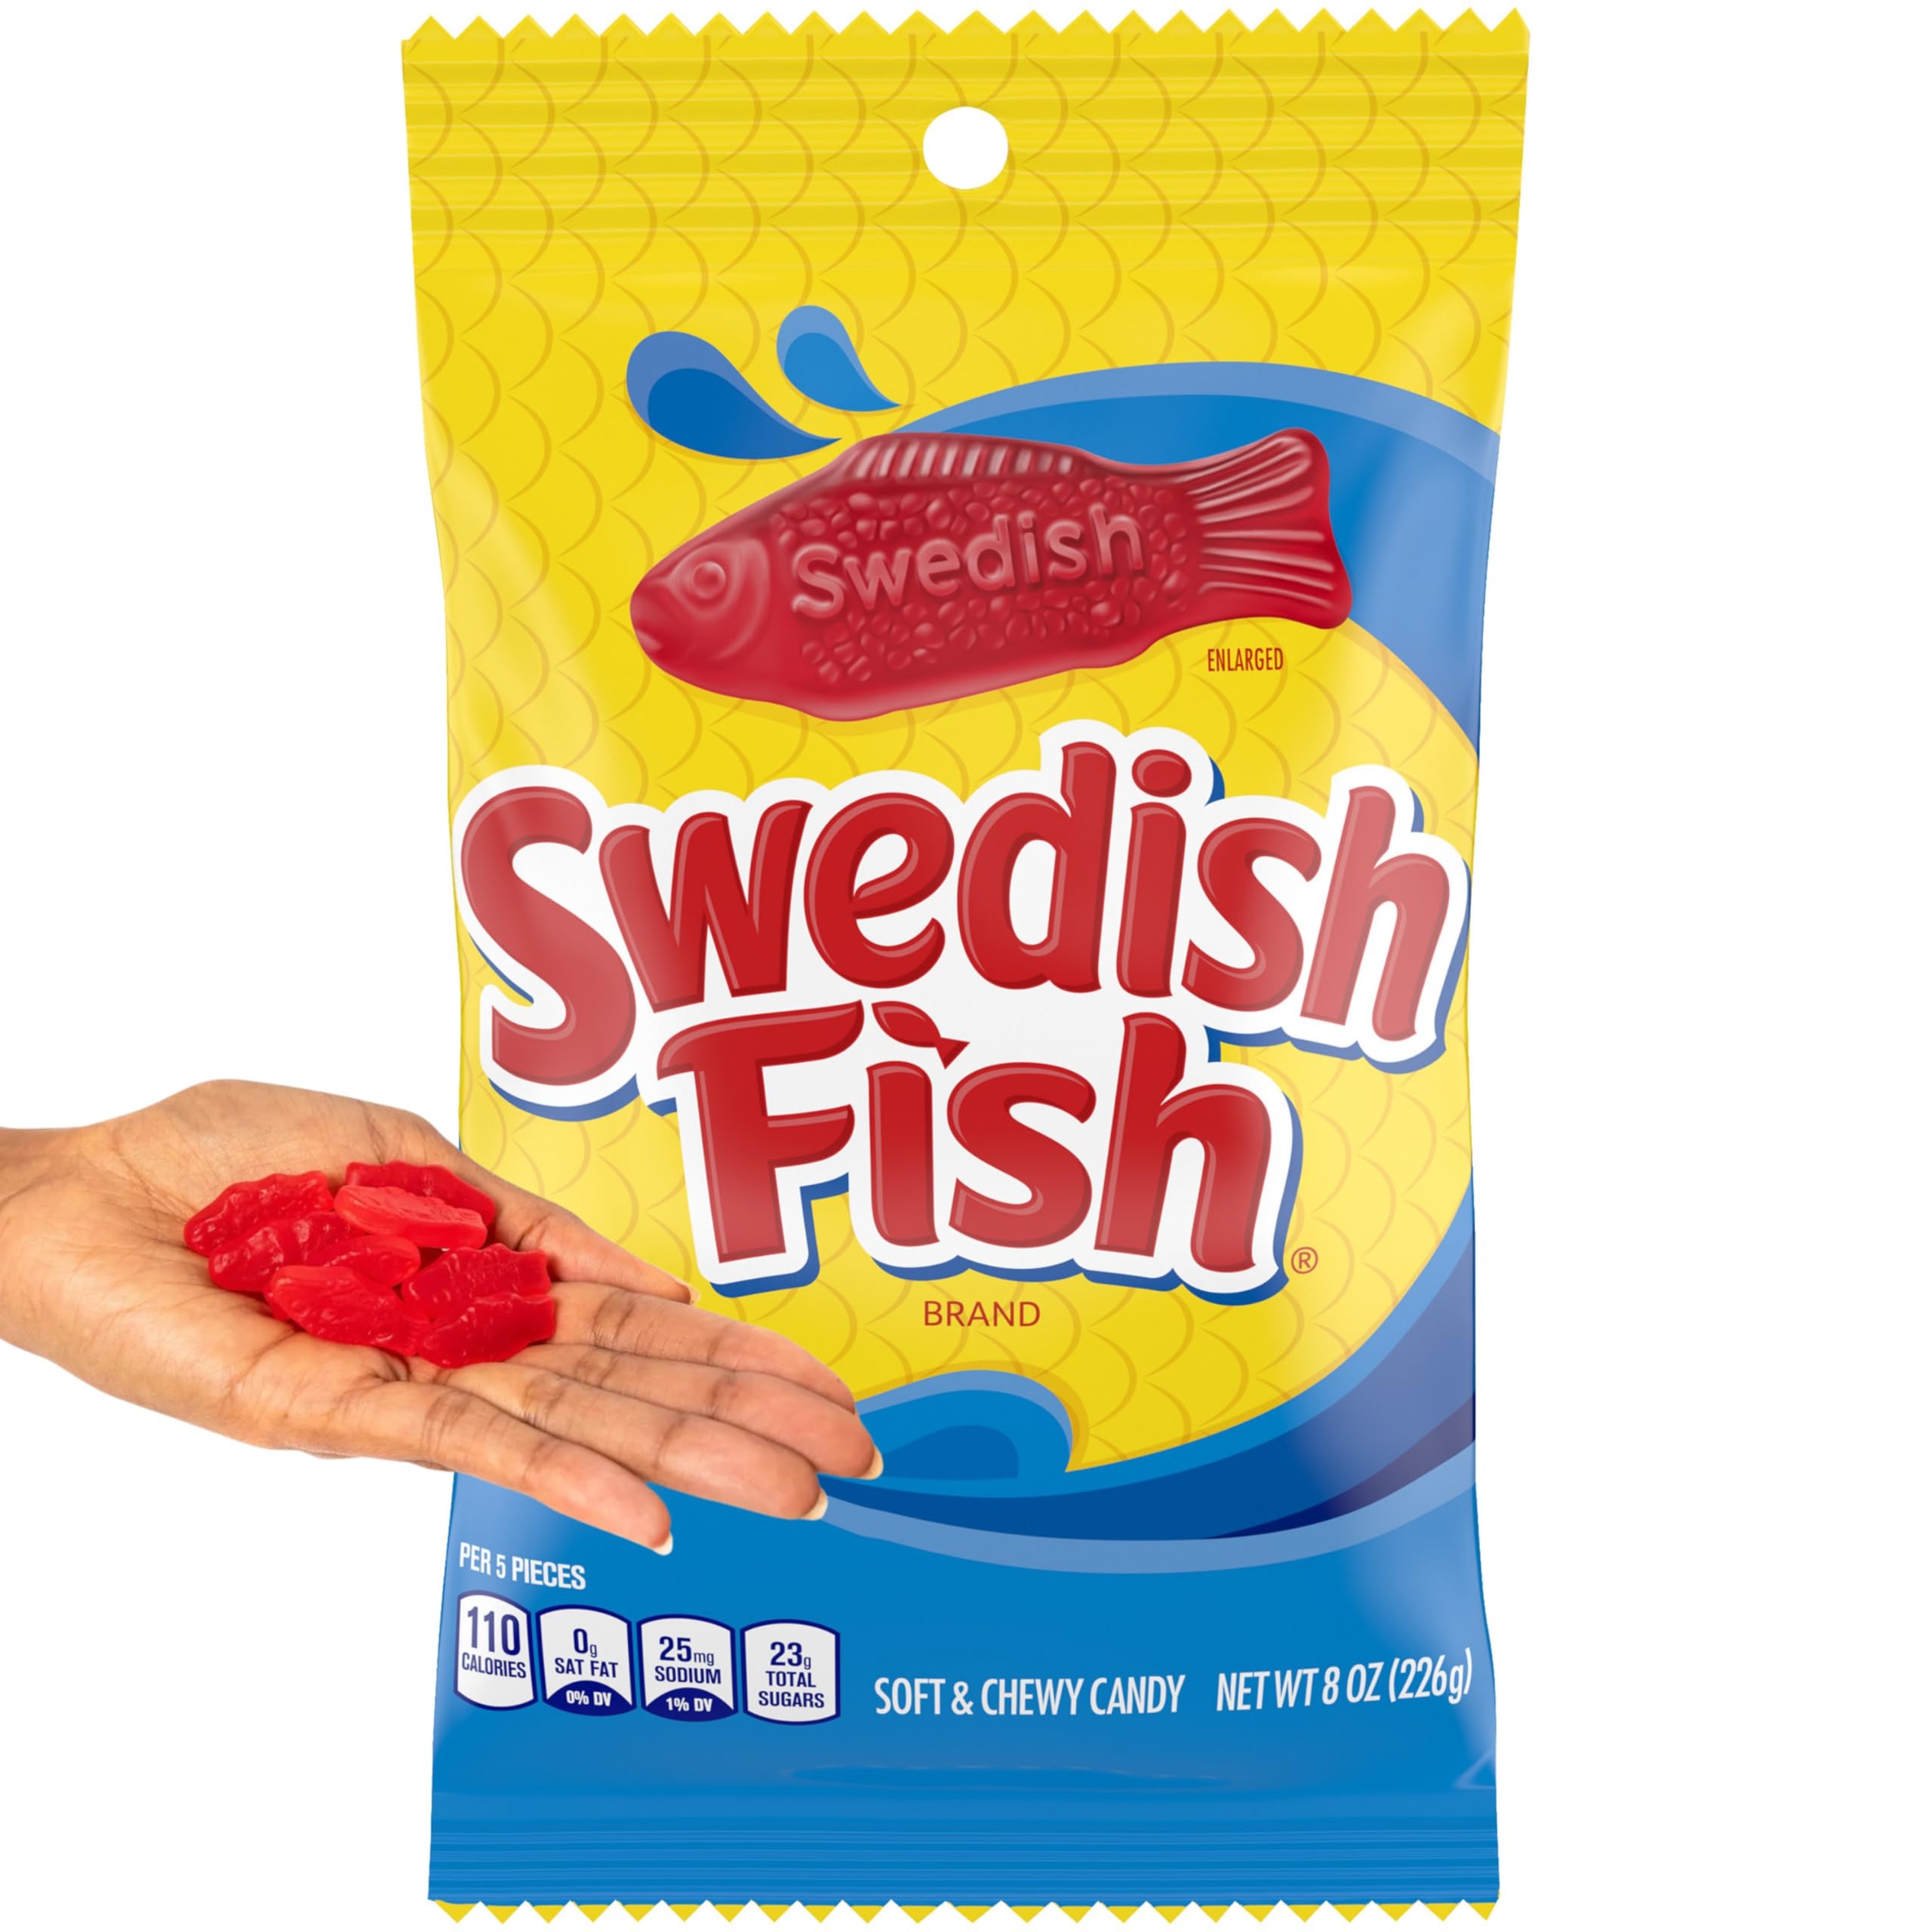
Item Name: Kidu Swedish Fish Soft & Chewy Candy 8 Ounce Bag - 4 Bags - 2 Pounds Total
Bullet Point 1: Classic Candy Fun: Dive into a chewy, fruity nostalgia trip with Swedish Fish! These iconic red candy fish have been a beloved treat for generations.
Bullet Point 2: Sweet & Chewy: Each bite delivers a burst of delicious fruit flavor with a satisfyingly chewy texture.
Bullet Point 3: Theater Bag Size: Stock up on your favorite candy with this convenient 8oz bag. Perfect for sharing (or keeping all to yourself!)
Bullet Point 4: Fat-Free & Low in Sodium: Enjoy a guilt-free treat! Swedish Fish are fat-free and low in sodium, making them a fun snack option.
Bullet Point 5: Perfect for Parties & Movie Nights: Add a pop of fun and flavor to any party, movie night, or game day with Swedish Fish.
Bullet Point 6: Bulk Candy Savings: Stock up on your favorite candy and save with this bulk bag purchase.
Bullet Point 7: Candy with Character: The playful Swedish Fish shape adds a touch of whimsy to any snack spread.
Bullet Point 8: Refreshingly Soft: The soft and chewy texture of Swedish Fish makes them a delightful alternative to hard candies.
Bullet Point 9: Long-Lasting Flavor: Savor the delicious fruit flavor of Swedish Fish that lingers with every chew.
Bullet Point 10: Kid-Approved Treat: A fun and delicious candy that kids of all ages will love!
Product Description: Dive into a swimmingly sweet nostalgia trip with this 4 bags of 8 ounces, total of 2 pounds of classic Swedish Fish! These chewy, red candy fish have been a favorite for generations, offering a burst of fruity flavor in every bite. Each convenient 8oz bag is perfect for sharing or keeping all to yourself. Whether you're reminiscing about childhood movie nights or introducing a new generation to a timeless candy, these Swedish Fish are sure to be a hit. The playful fish shape adds a delightful touch to any candy dish, and the soft, chewy texture provides a satisfying contrast to the long-lasting fruit flavor. Stock up on your sweet tooth's favorite with this bulk bag. Beyond their undeniable deliciousness, Swedish Fish are also a versatile candy. Enjoy them straight from the bag for a chewy pick-me-up, use them to decorate cupcakes or ice cream sundaes for an added pop of fun, or even try incorporating them into creative desserts! No matter how you choose to enjoy them, these Swedish Fish are sure to bring a smile to your face and a taste of sweet nostalgia. So go ahead, grab a handful and get ready to make some swimmingly sweet memories!
Value: 32.0
Unit: Ounce

Price: 9.99